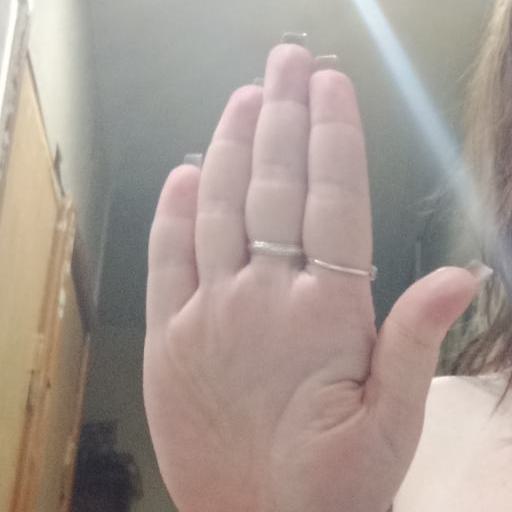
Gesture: stop